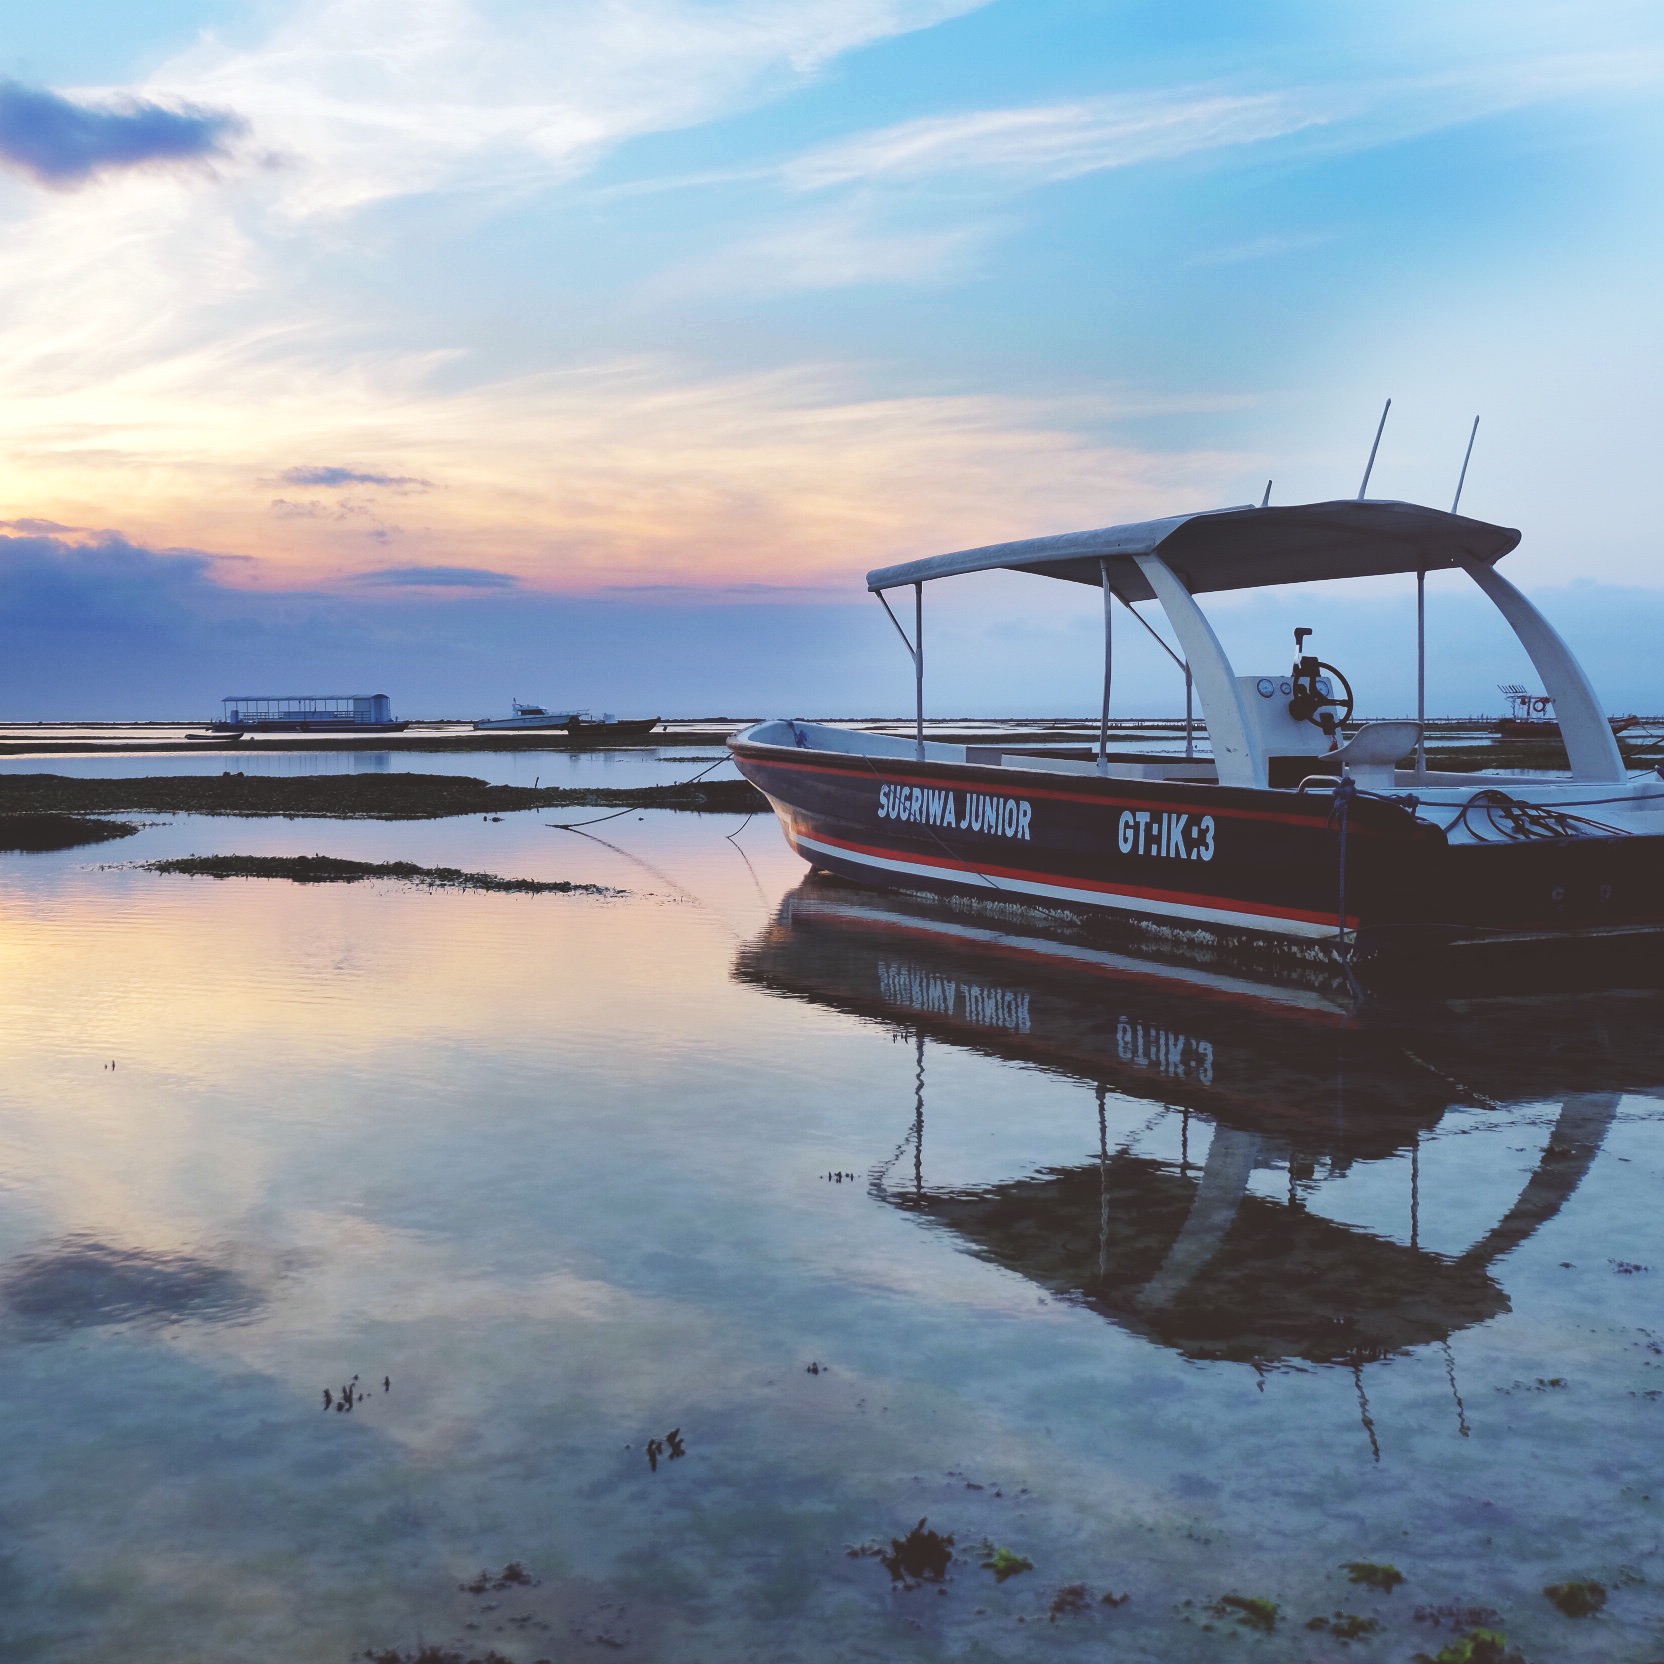
beach, sea, coast, ocean, dock, boat, shore, reflection, vehicle, bay, boating, watercraft